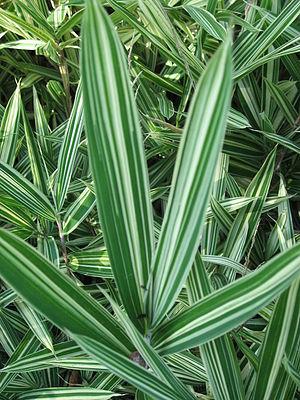
L’arboretum de La Roche-Guyon, ou arboretum de la Roche, est un arboretum public de 13 ha, géré par l'Agence des Espaces Verts d'Île-de-France. Situé au cœur d'un massif forestier de 350 ha, forêt régionale de La Roche-Guyon, l'arboretum est un lieu de promenades aux paysages multiples évoluant au rythme des saisons.
Arundinaria variegata est une espèce de bambou de la famille des Poaceae.